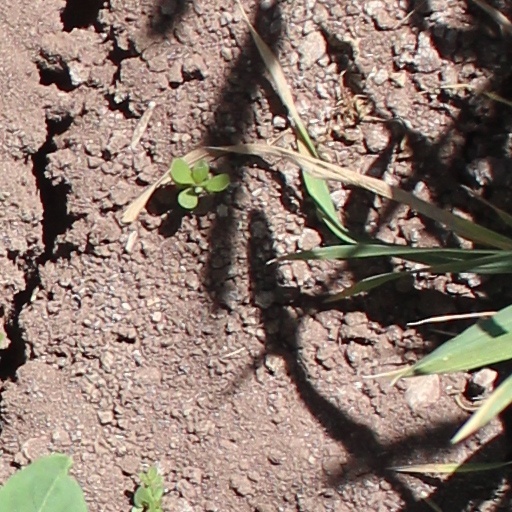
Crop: wheat